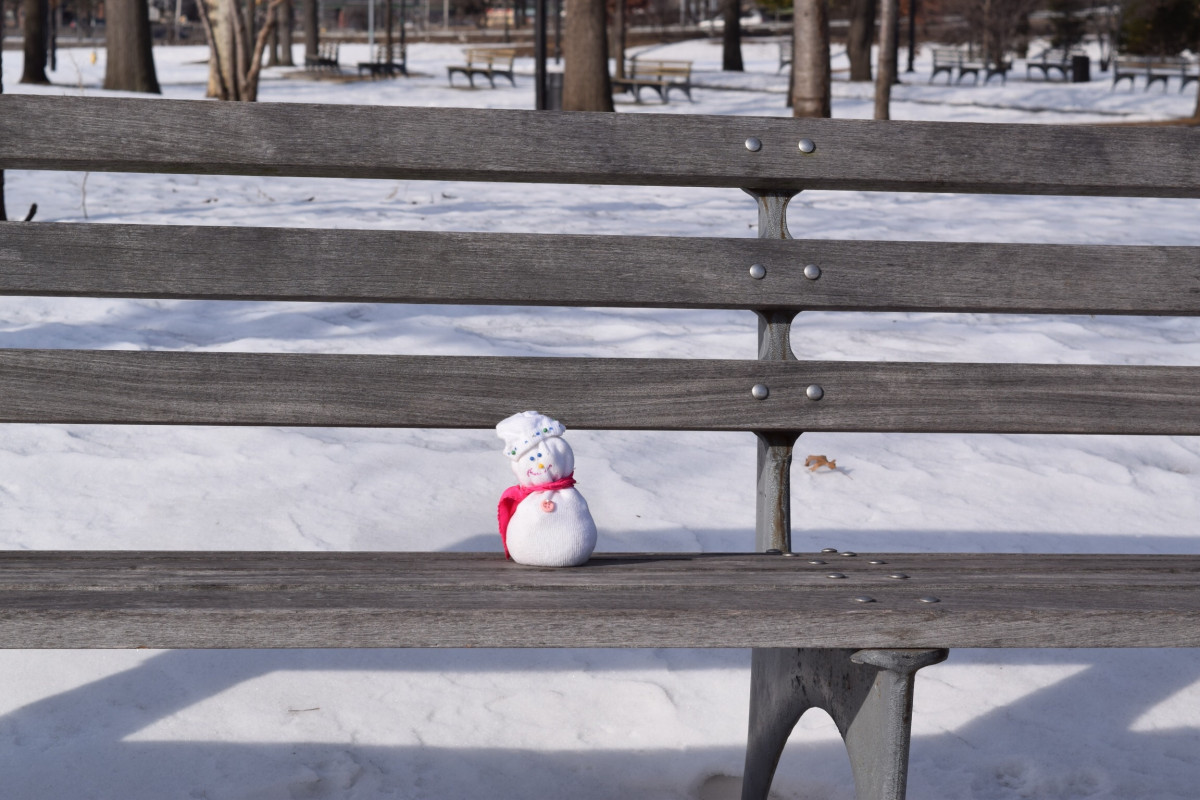
Tags: wood, white